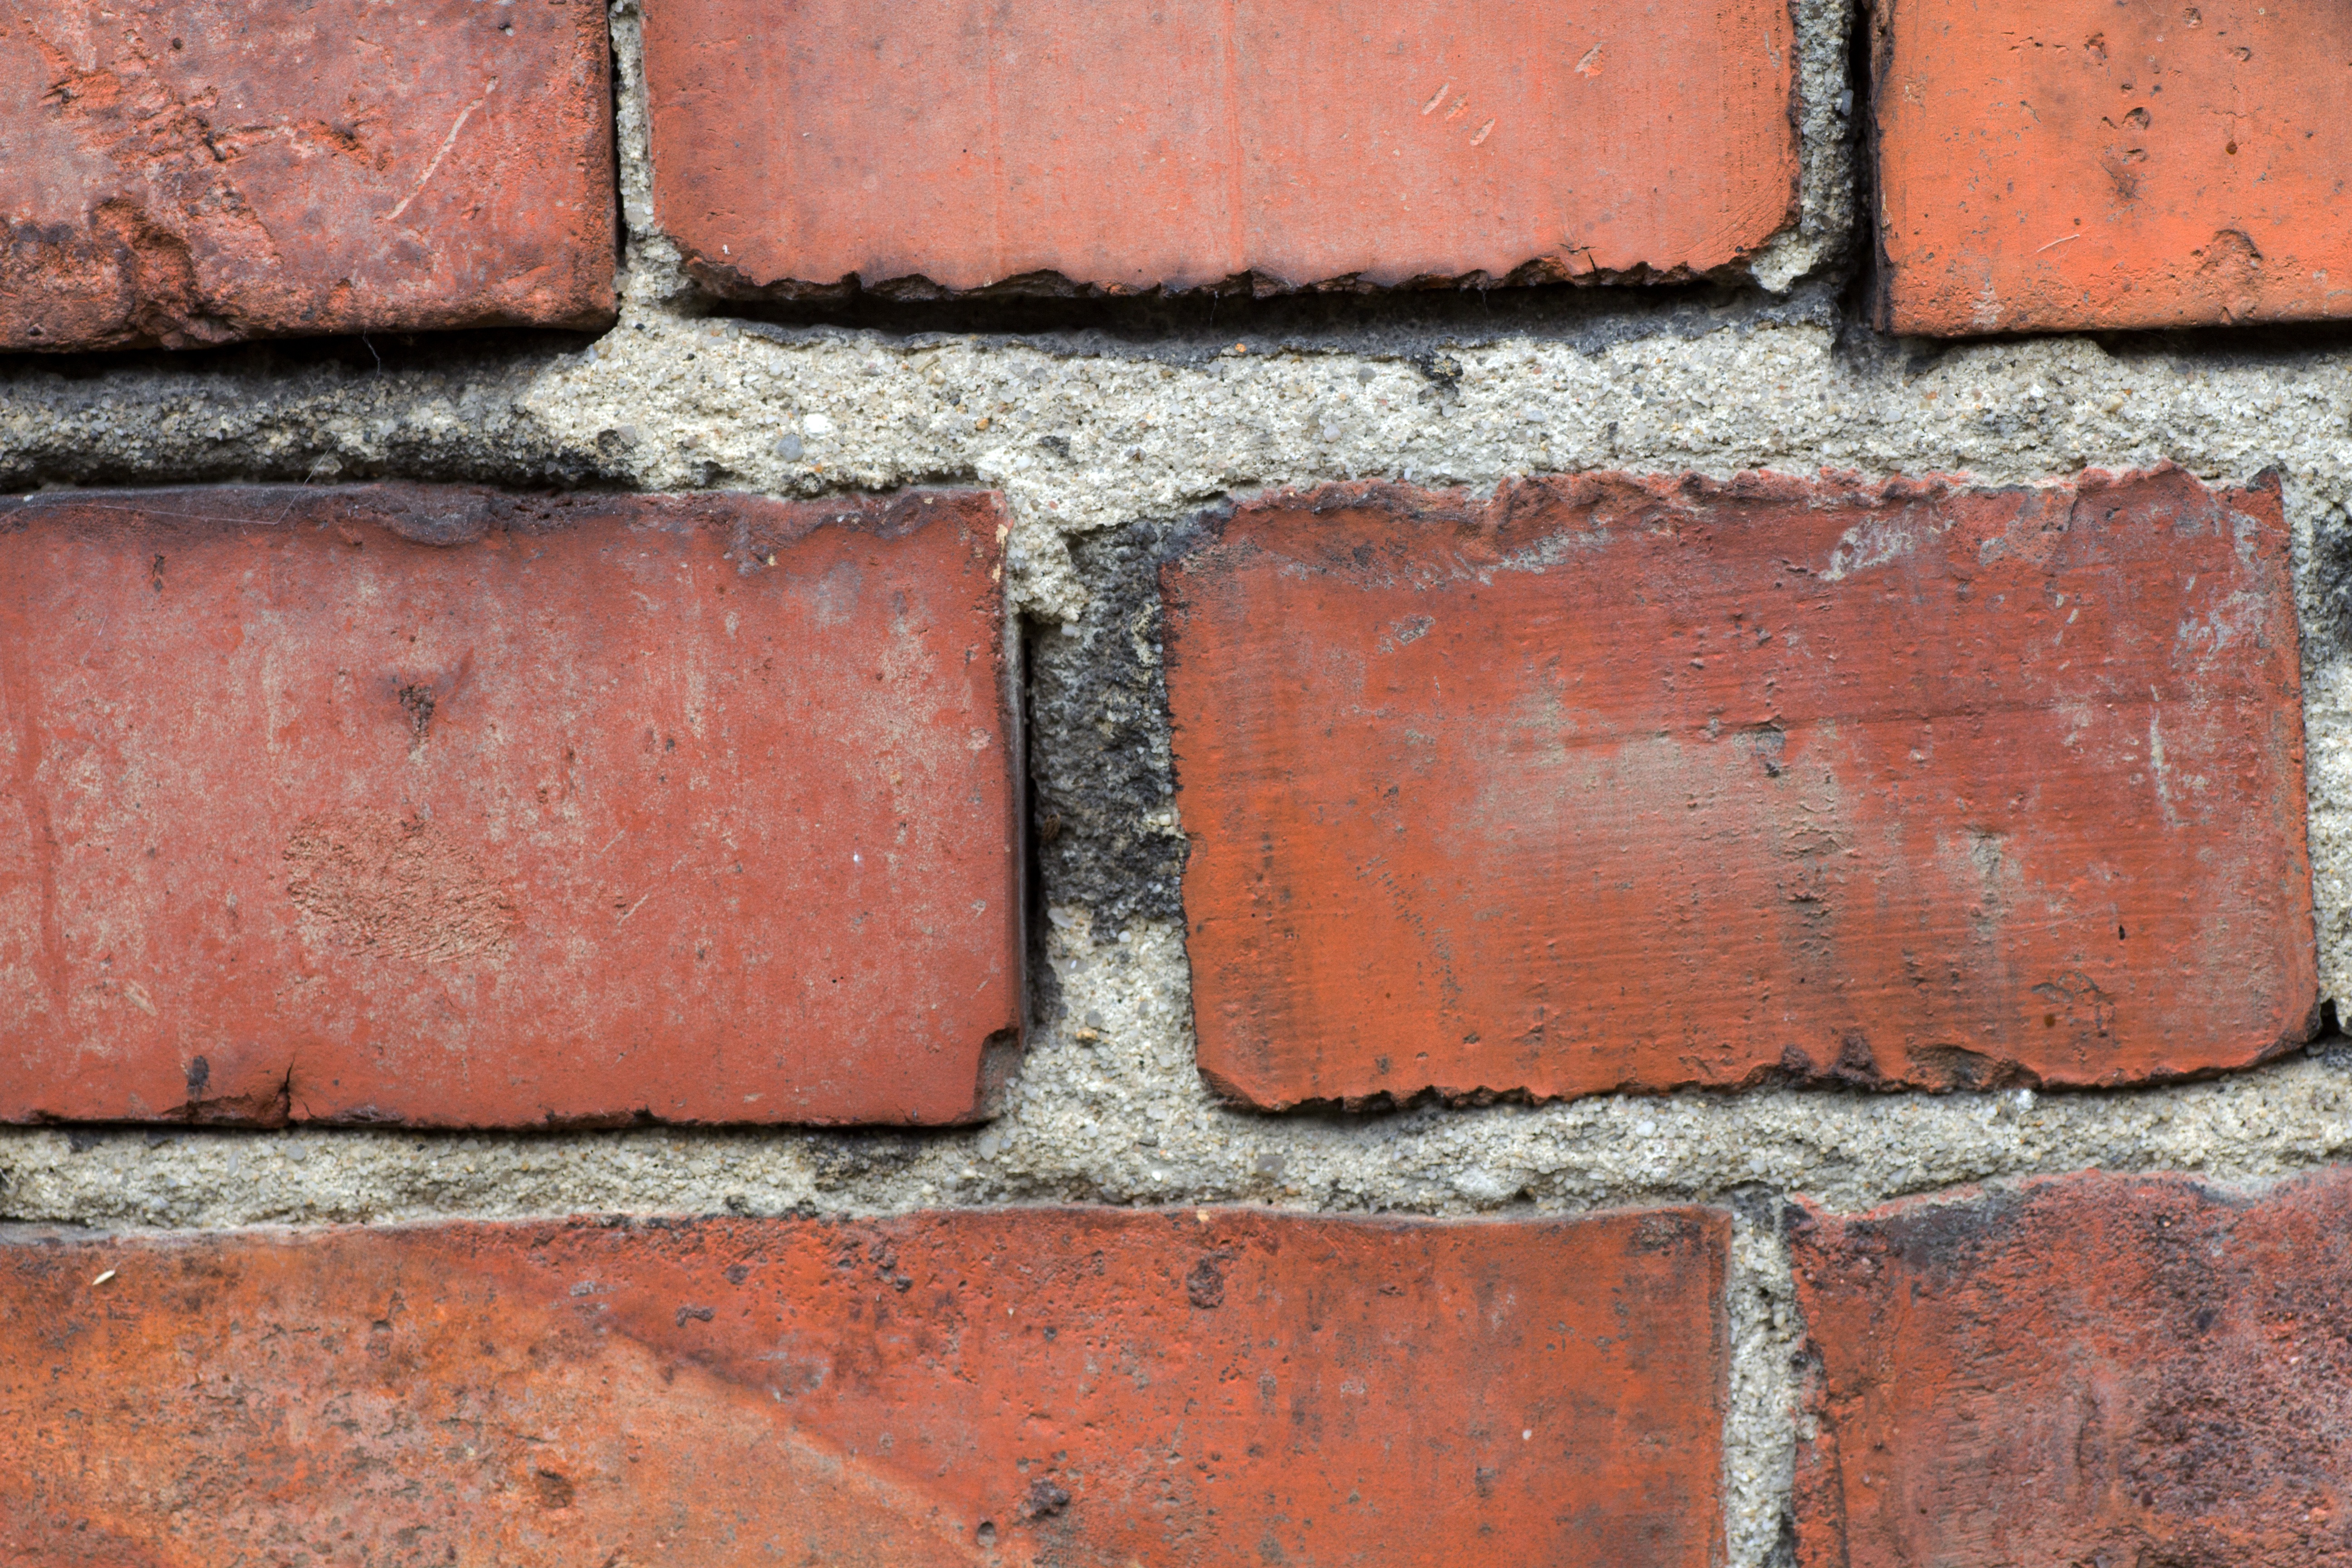
wood, texture, floor, wall, red, brick, material, background, brickwork, road surface